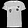
Label: T - shirt / top